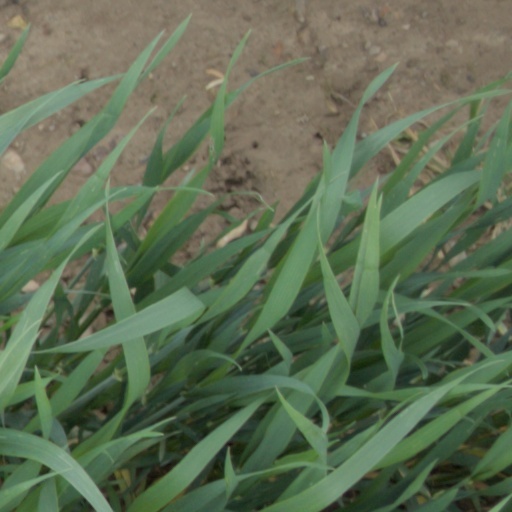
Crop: wheat